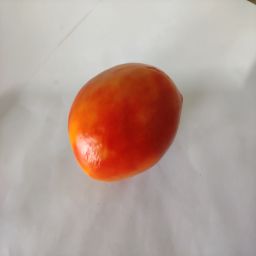
Crop: Tomato
Quality: Ripe